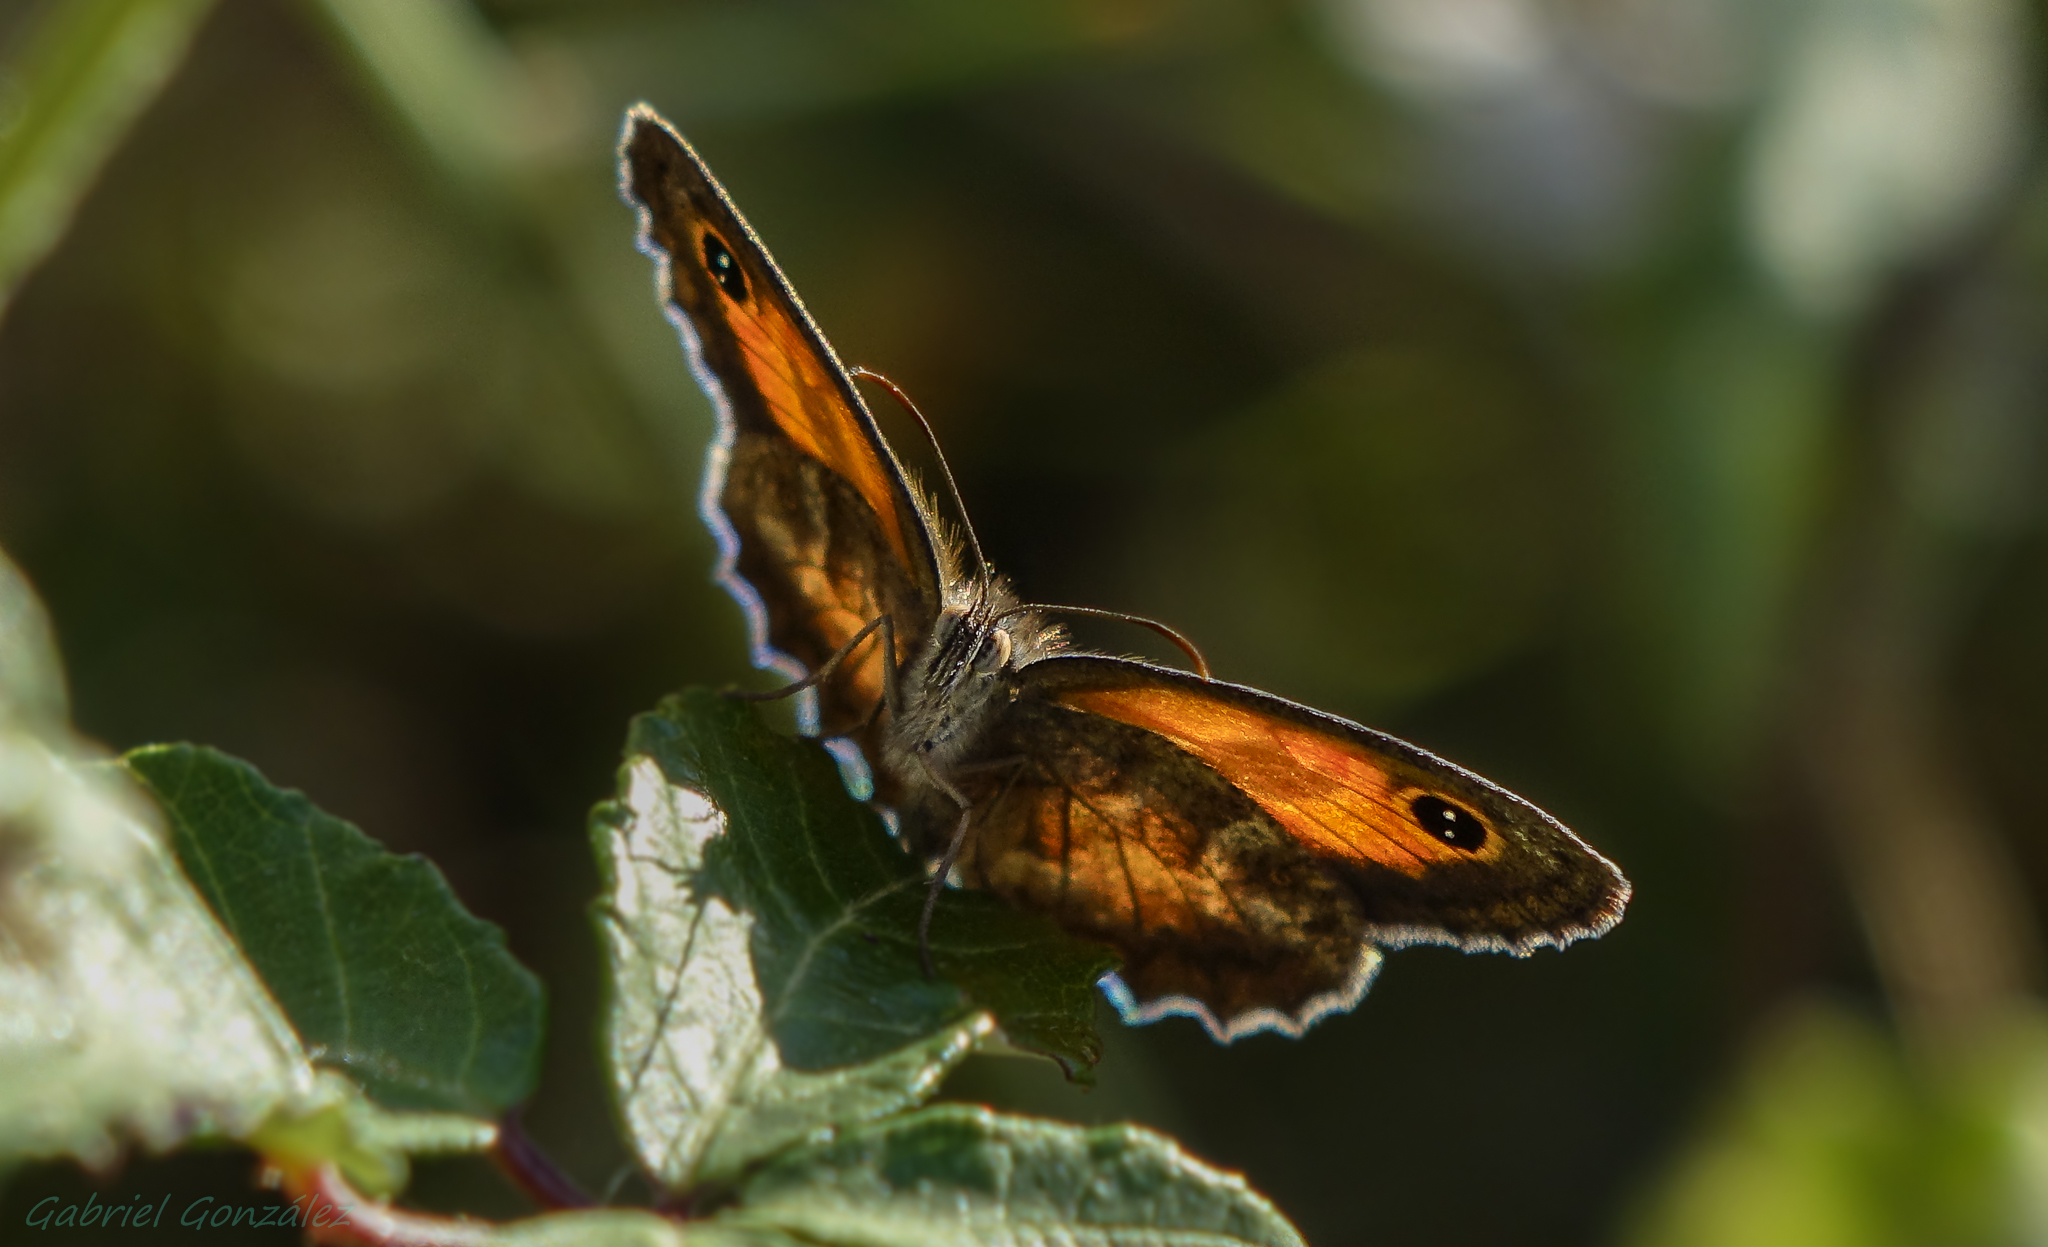
nature, photography, leaf, flower, wildlife, green, insect, macro, butterfly, flora, fauna, invertebrate, close up, animals, naturaleza, butterflies, nectar, ggl1, gaby1, xovesphoto, animales, sonyrx10, rx10, mariposas, gphoto, xelodegalicia, macro photography, arthropod, gabrielcoru a, pollinator, moths and butterflies